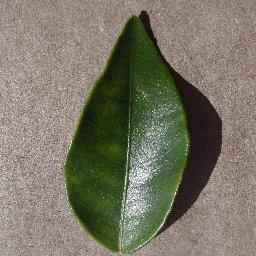
Label: Orange___Haunglongbing_(Citrus_greening)